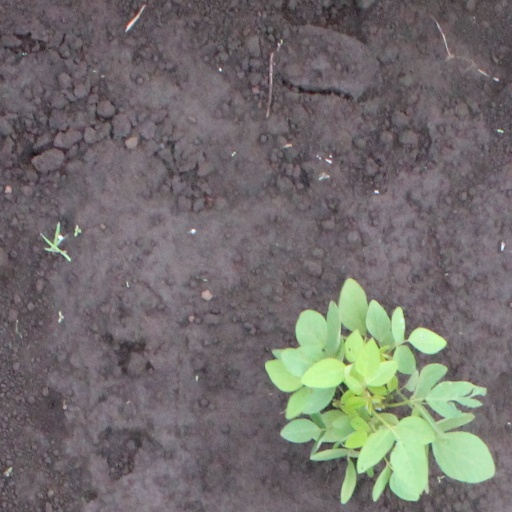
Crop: soybean